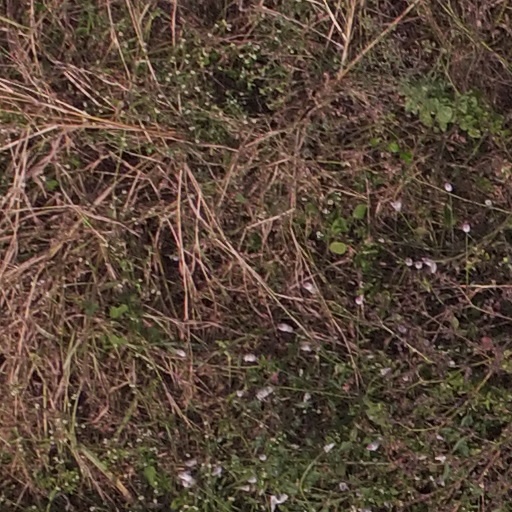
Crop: maize; corn